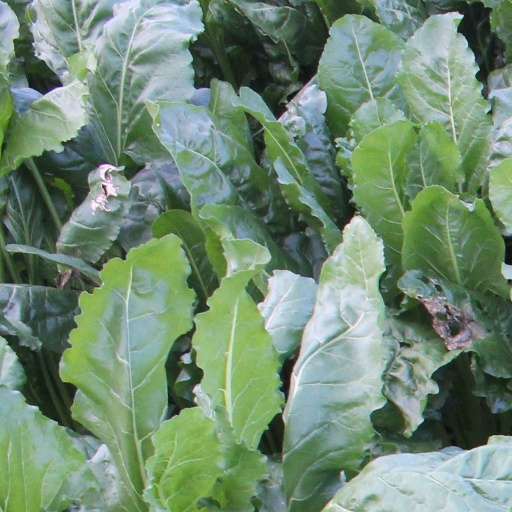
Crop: sugar beet